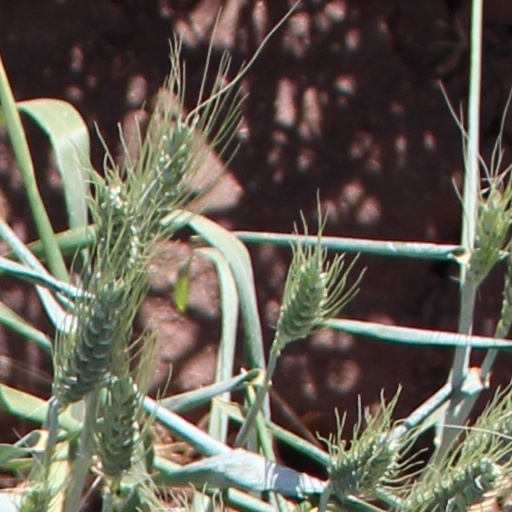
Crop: wheat